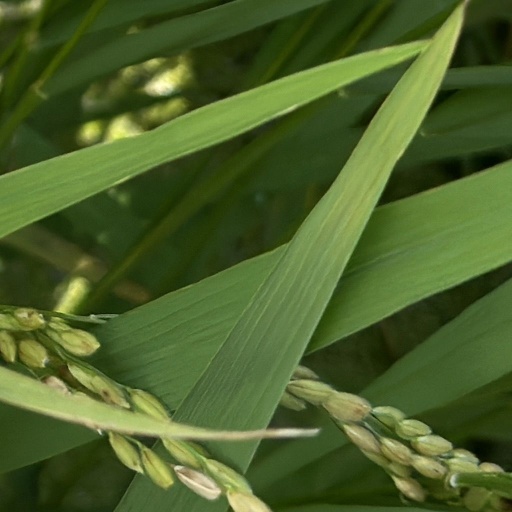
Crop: rice